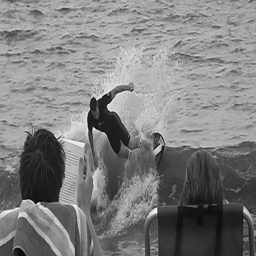
One man surfs while another man reads a book from the beach.
A man in a wet suit riding a surfboard as a man reads a book on shore.
Two people relax at the beach while a man surfs.
Two people in beach chairs watch a guy surf.
Someone is doing an activity that shows happiness.